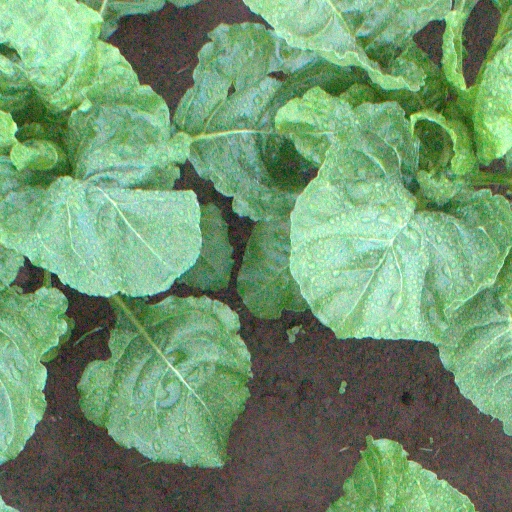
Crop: sugar beet